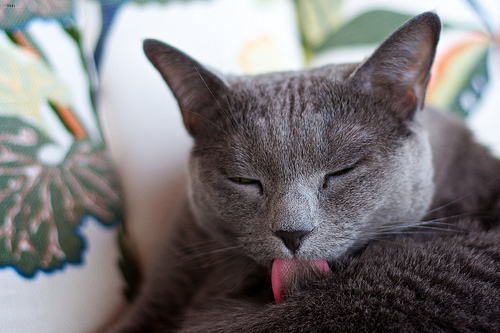
Animal: cat
Breed: russian_blue